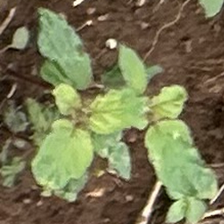
Weed species: Punarnava _(Boerhaavia diffusa)